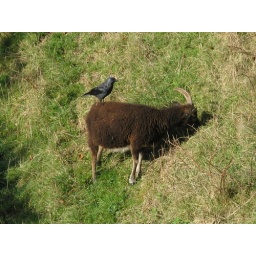
Yes, you're eating the grass in an appropriate and timely fashion, carry on.